Mating ball

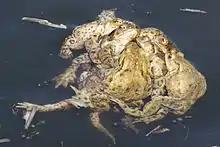
"Bufo bufo"

As poikilotherms, reptiles and amphibians are susceptible to sluggishness from cold weather. This causes a sexual competition among the first individuals to emerge from brumation to successfully mate before competitors are fully active. Body contact between members of the ball conserves the group's heat to enable the activity of mating to continue. Mating ball behaviour has been observed in "Thamnophis" species, "Cubophis vudii", "Natrix natrix", "Bufo bufo", "Bufo boreas", and other species. In the context of amphibians, mating balls are sometimes known as 'multiple amplexus'.